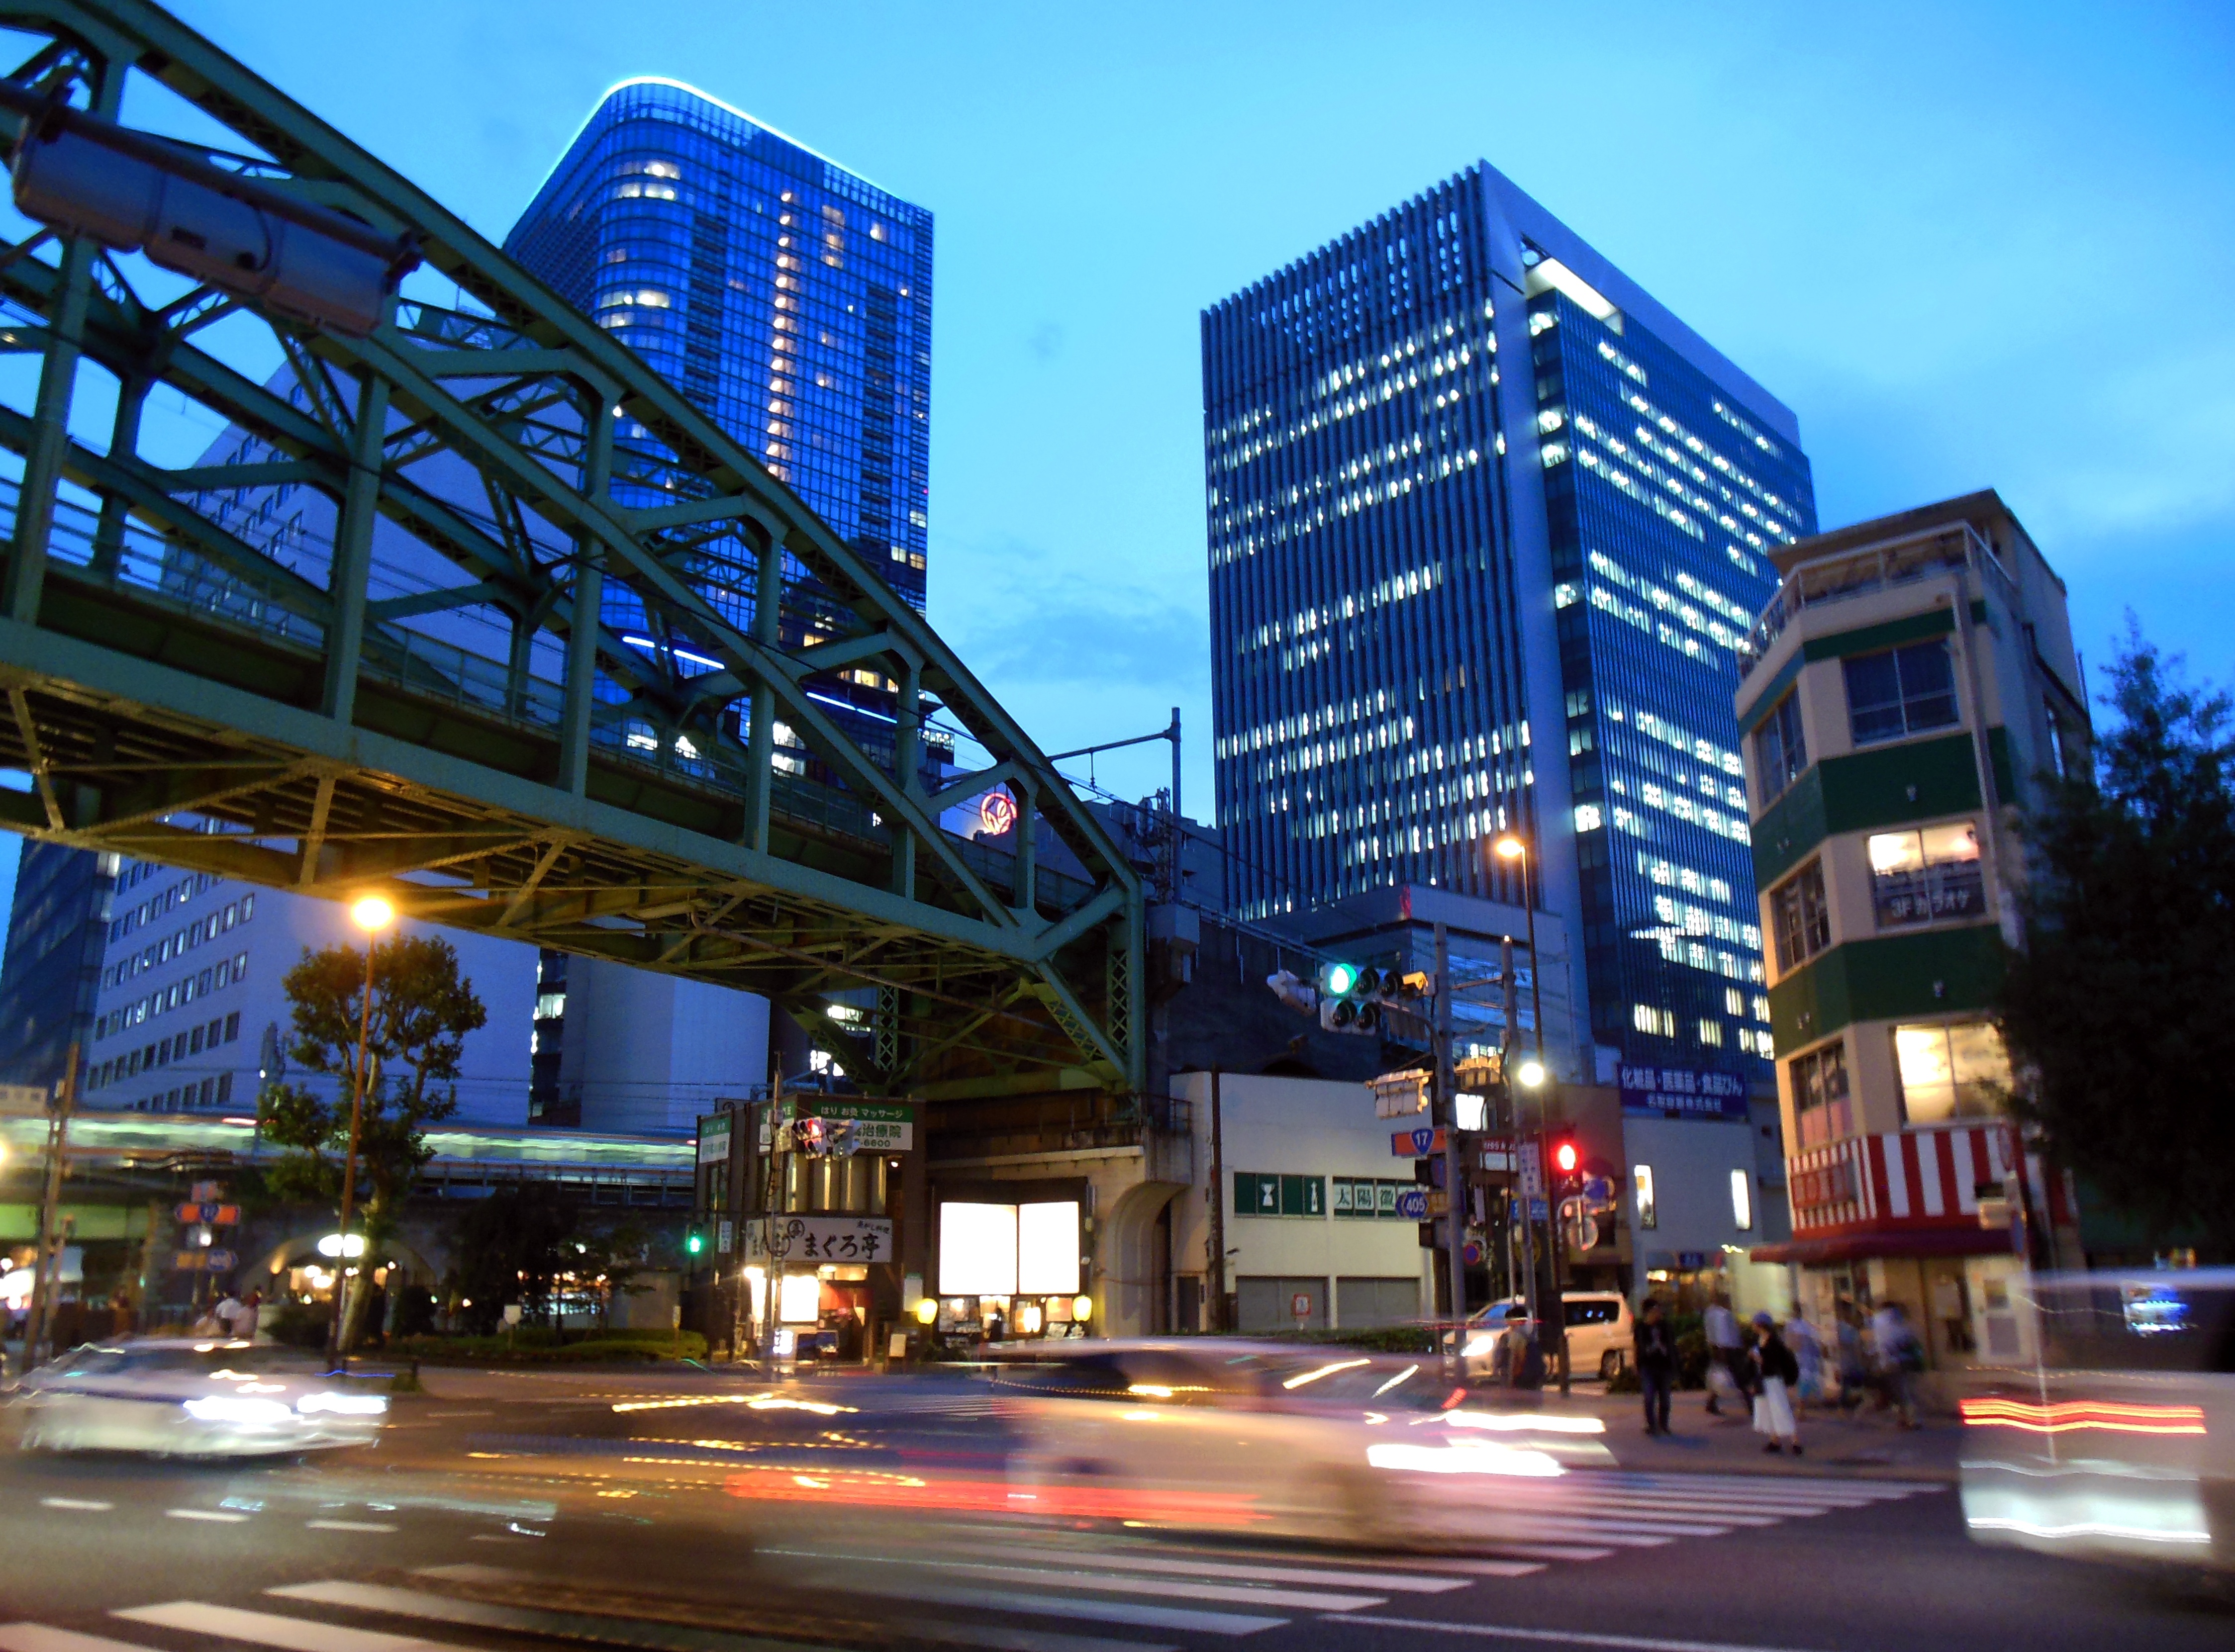
pedestrian, road, traffic, street, night, city, skyscraper, cityscape, downtown, evening, plaza, landmark, lighting, public transport, metropolis, neighbourhood, shopping mall, urban area, residential area, human settlement, metropolitan area